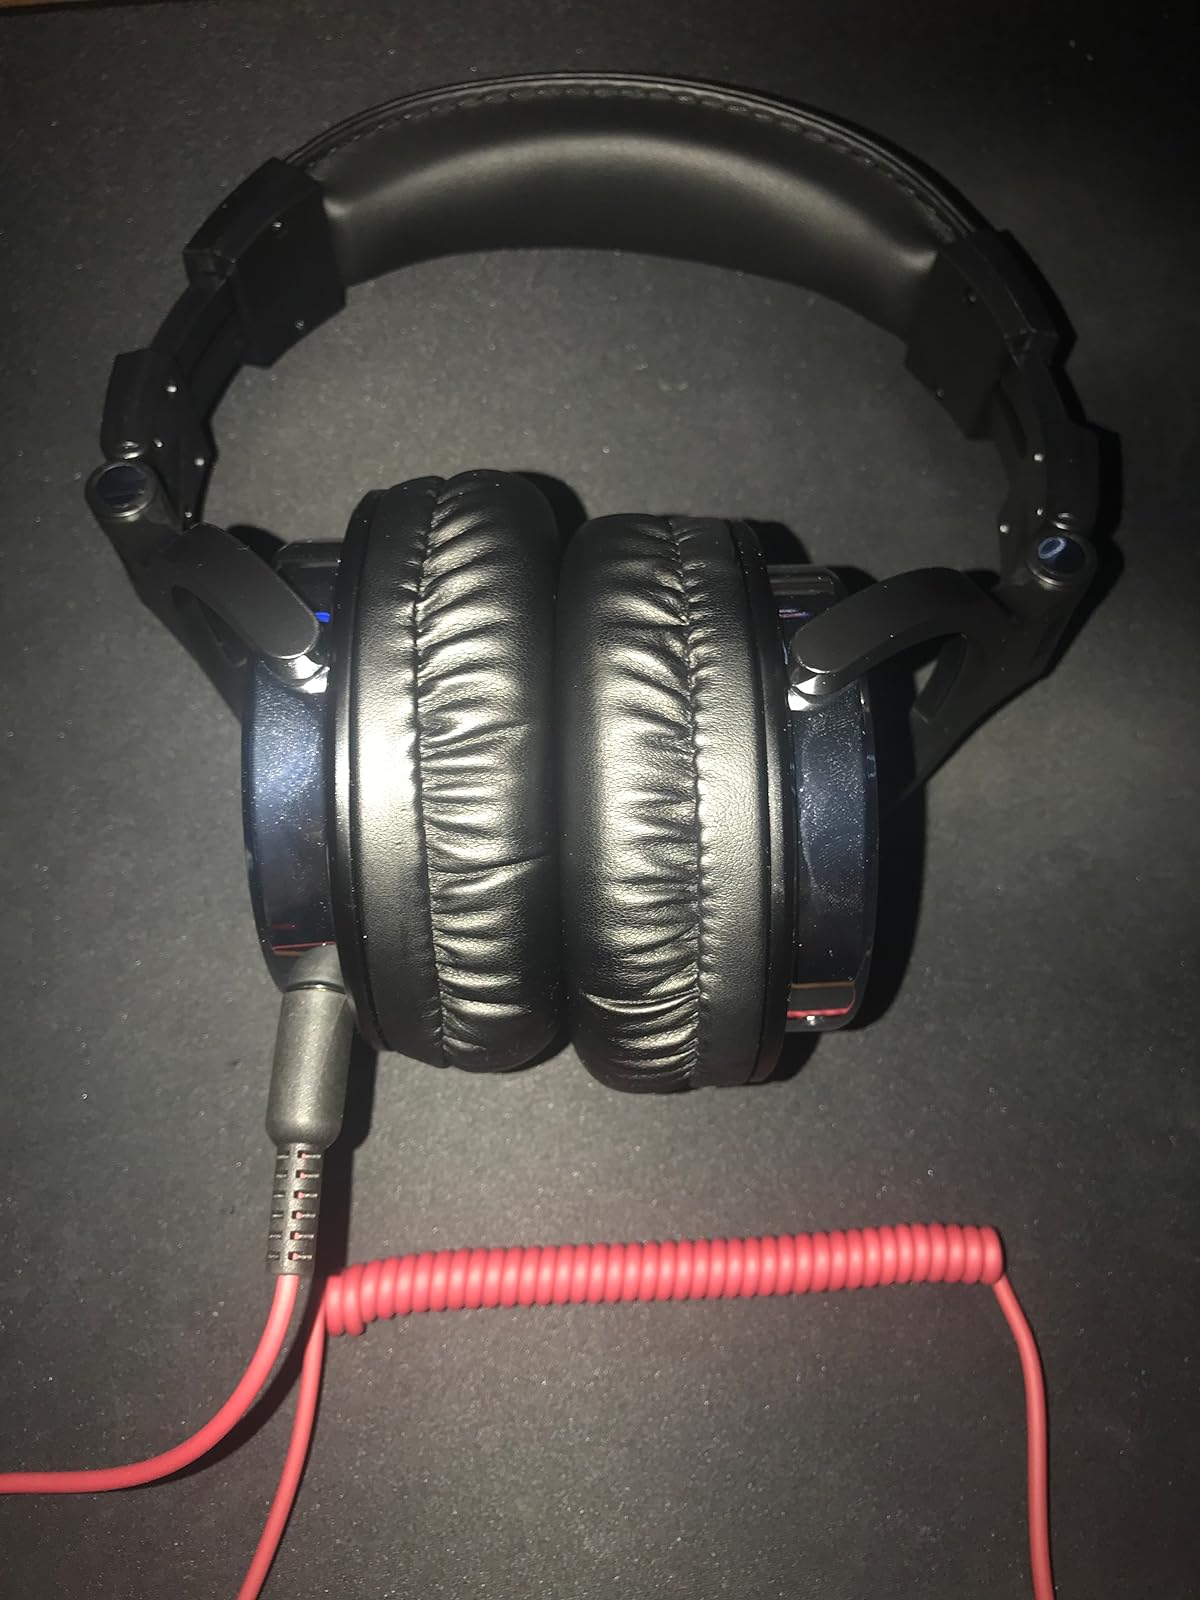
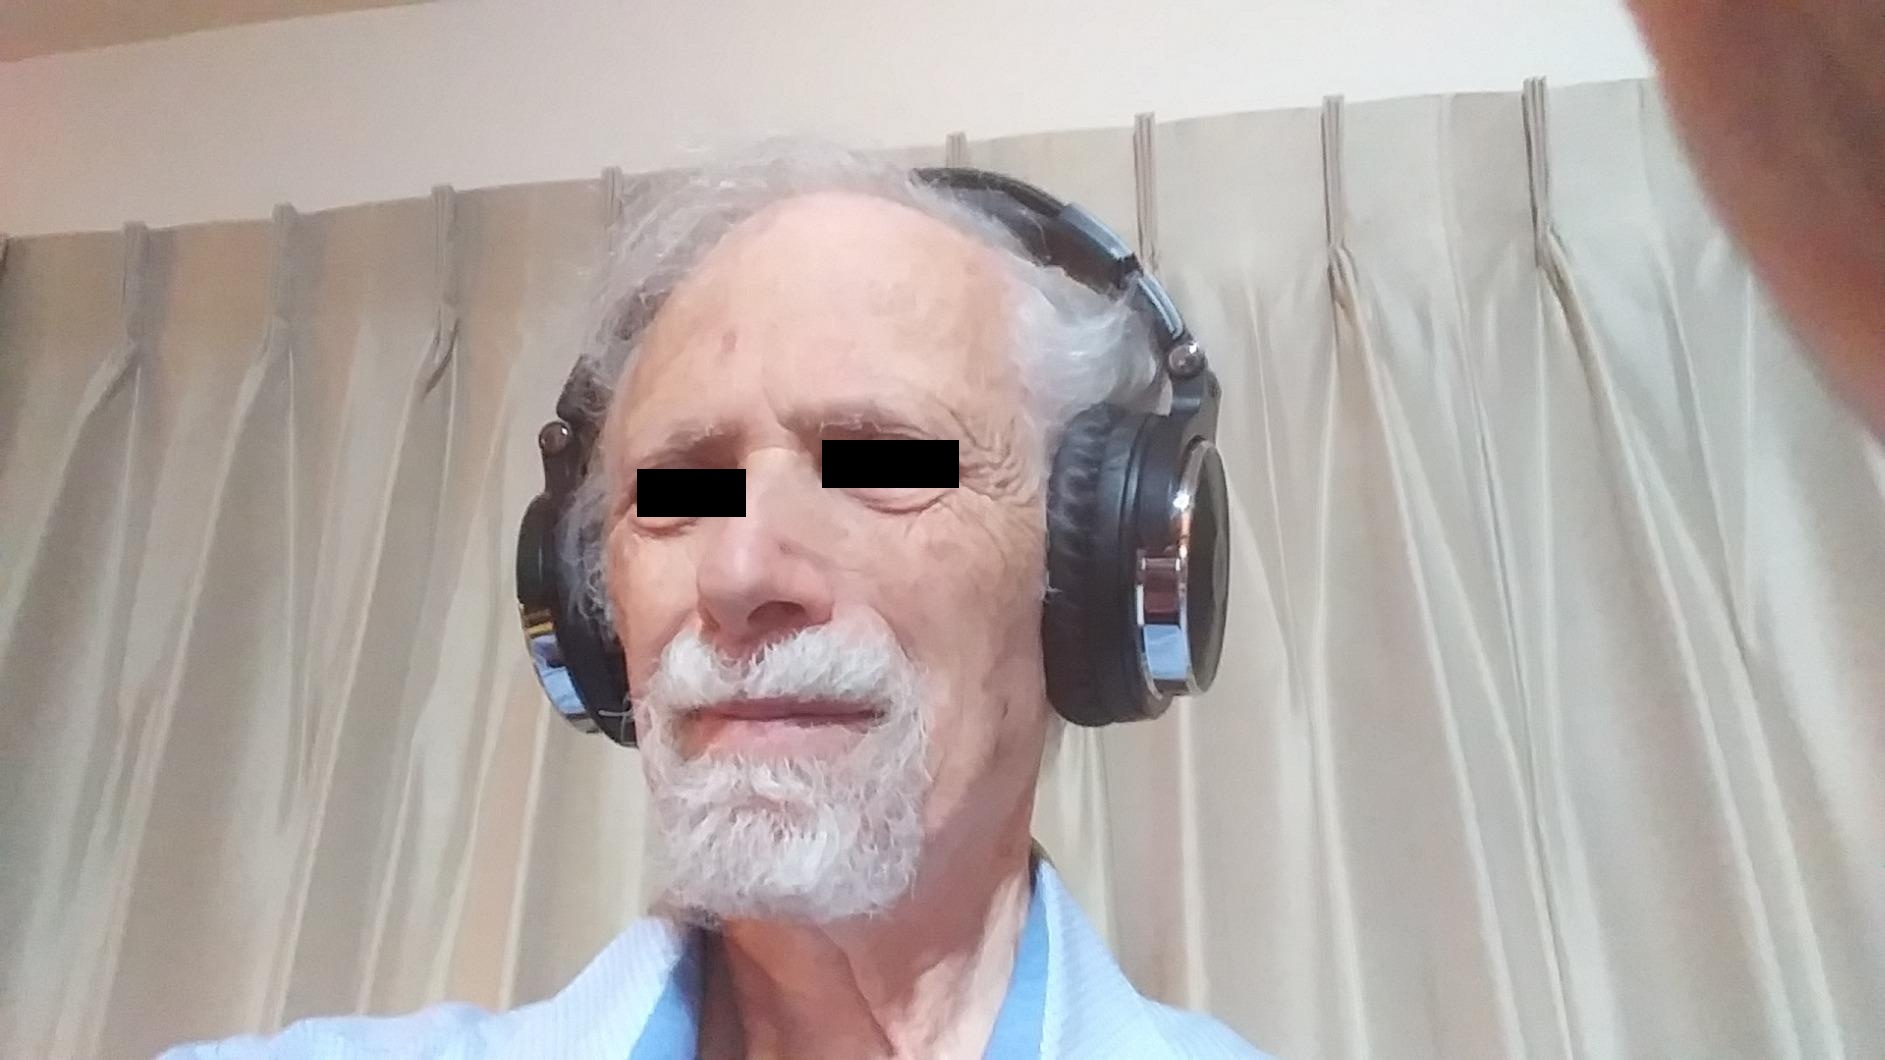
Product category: headphones
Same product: yes